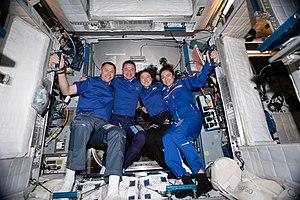
L'expédition 60 est le 60ᵉ roulement de l'équipage de l'ISS. Elle est dirigée par Alekseï Ovtchinine.